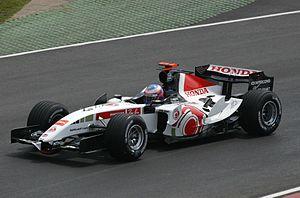
Jenson Alexander Lyons Button né le 19 janvier 1980 à Frome dans le Somerset, est un pilote automobile britannique. Il dispute dix-sept saisons en Formule 1, de 2000 à 2016 et prend 305 départs. Il devient champion du monde en 2009, au volant d'une Brawn-Mercedes. Il est MBE depuis 2009,